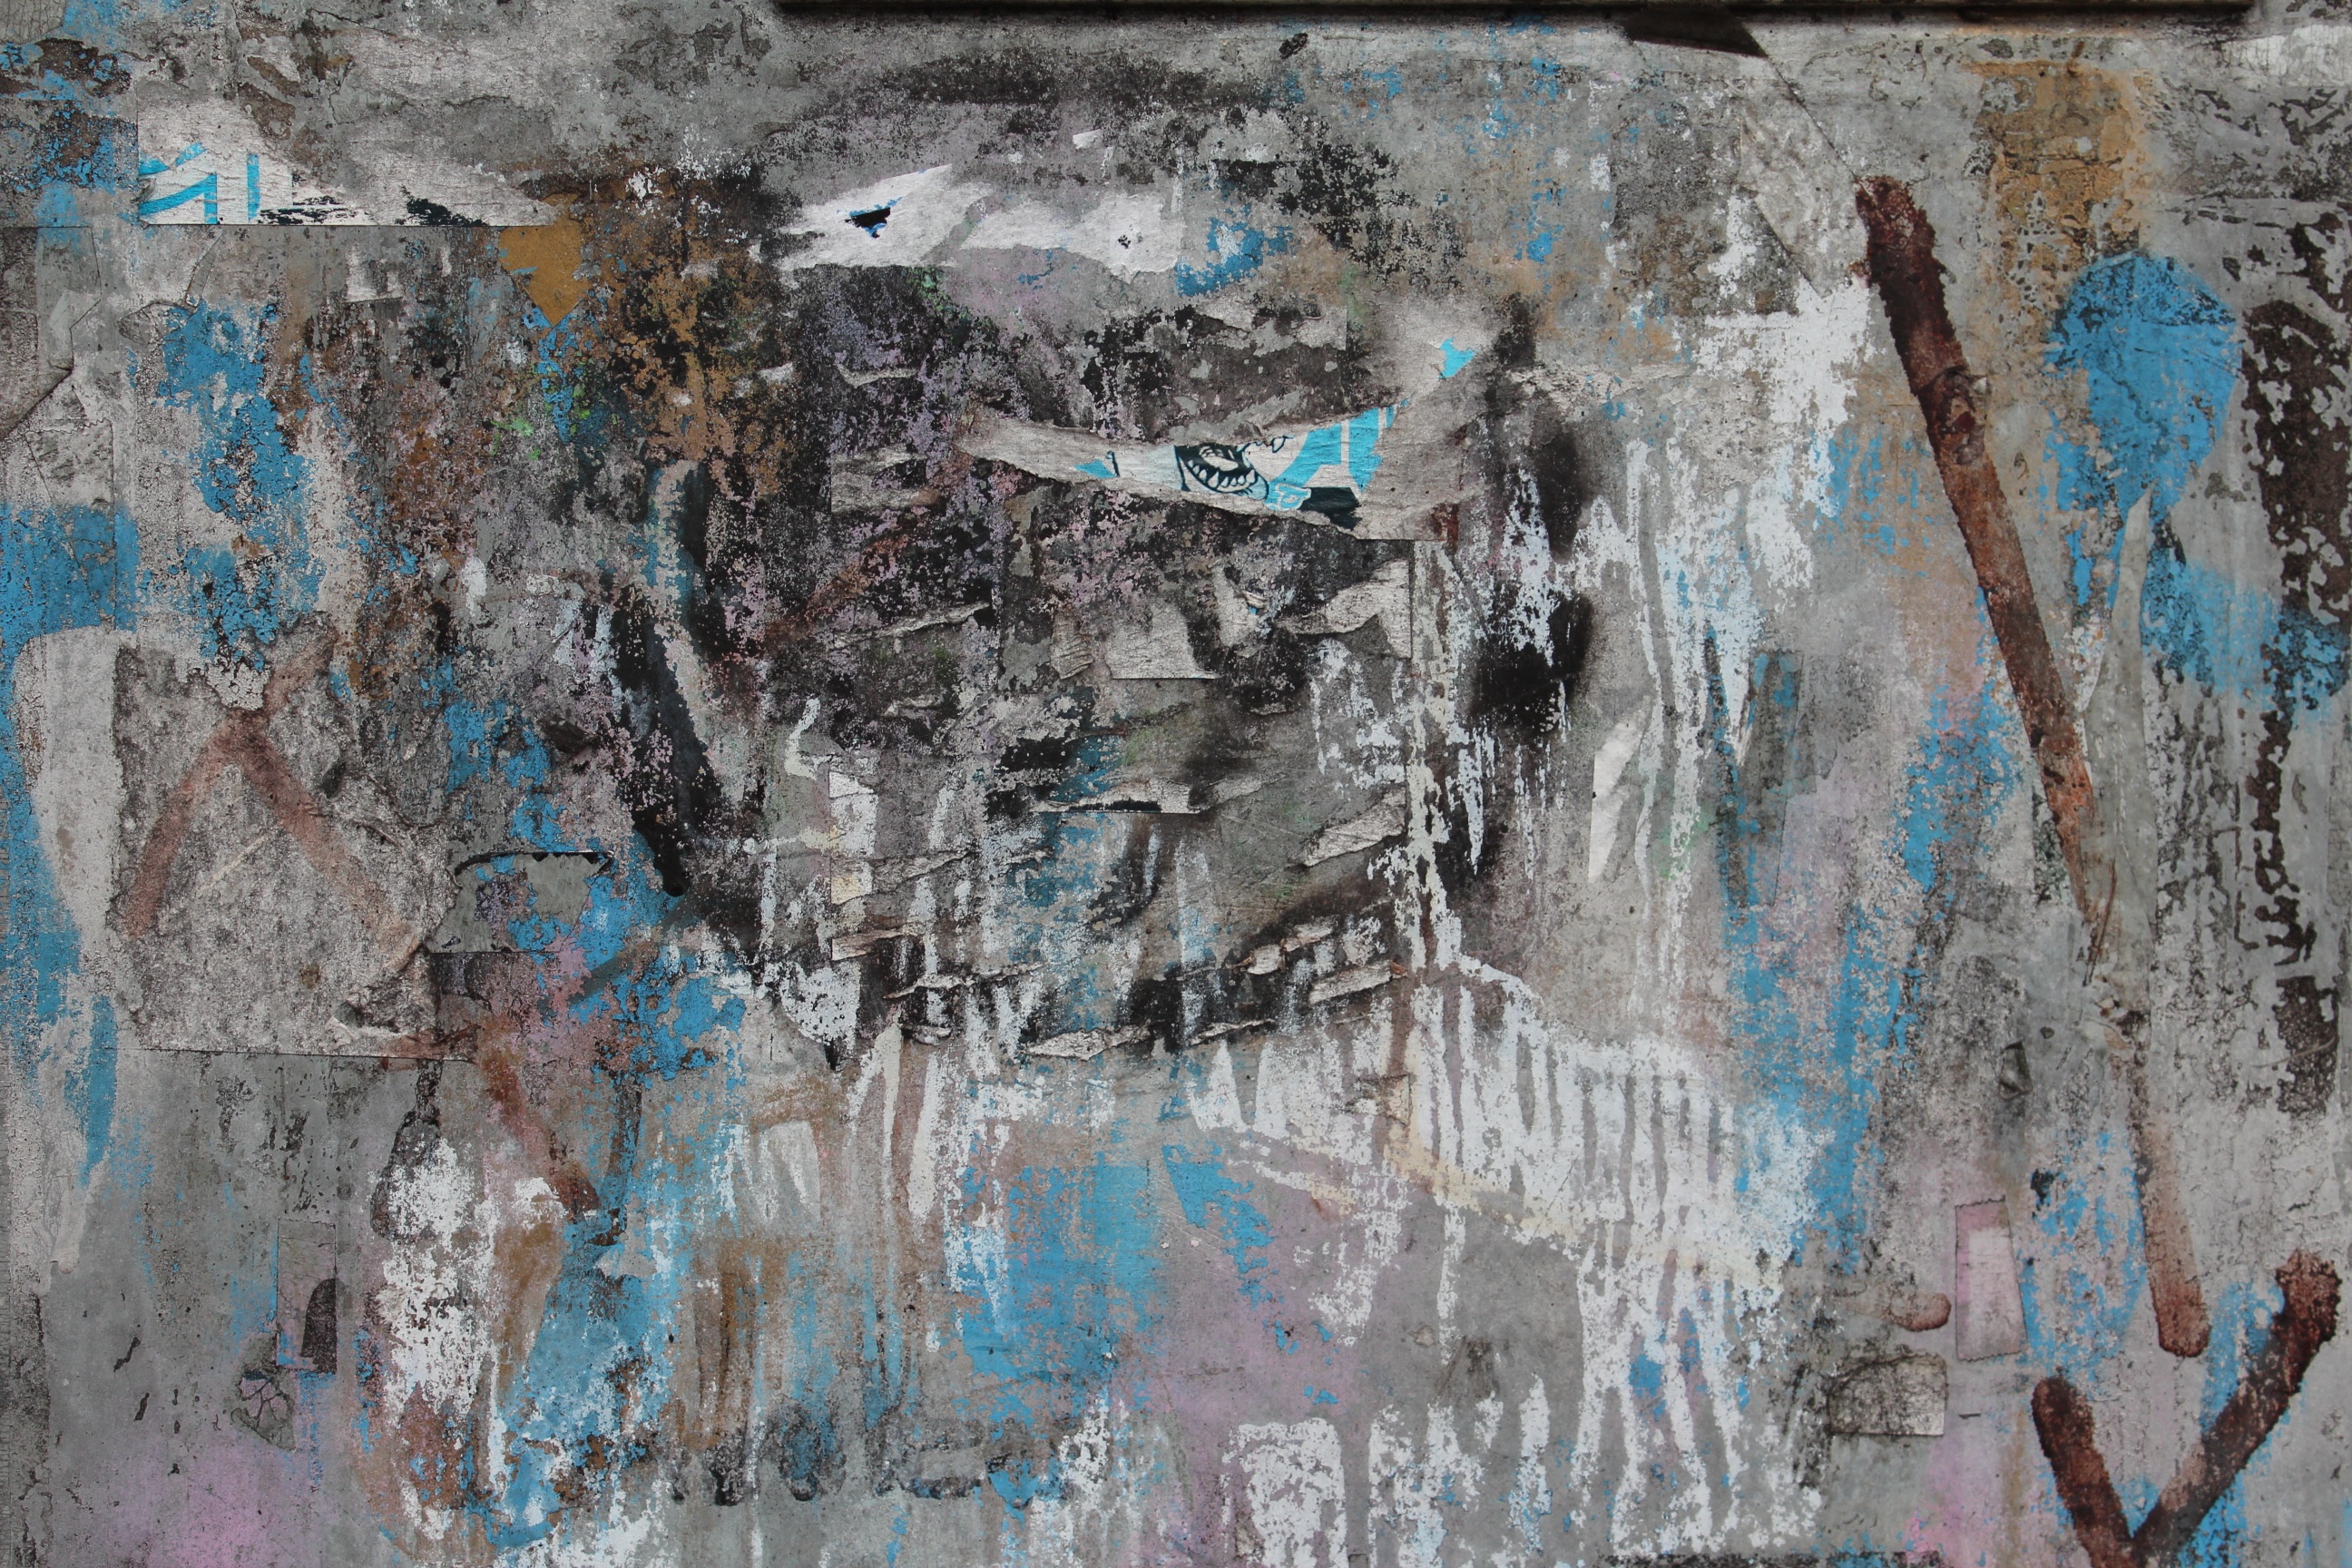
abstract, texture, wall, facade, blue, graffiti, material, painting, street art, art, background, mural, modern art, urban area, street culture